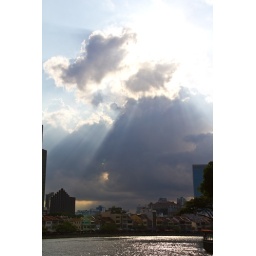
Storm cloud over Singapore river